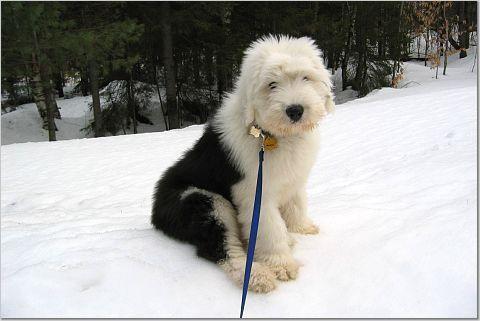
Old_English_sheepdog